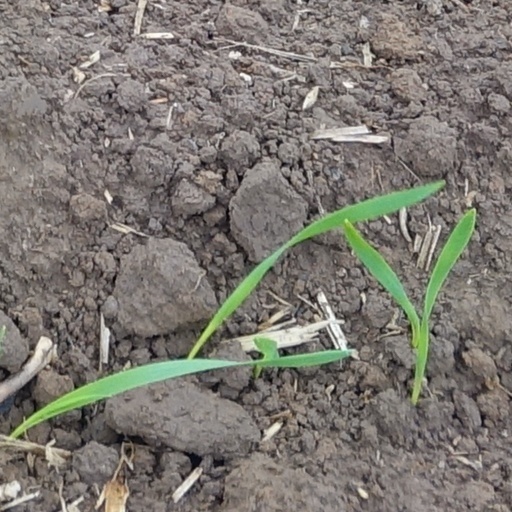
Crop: wheat